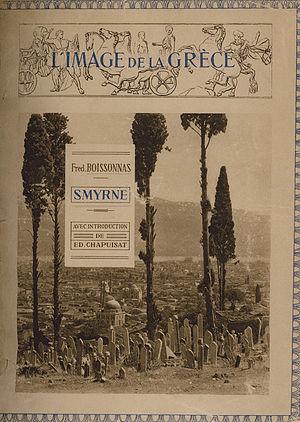
Édmond-Edouard Boissonnas est un photographe genevois.